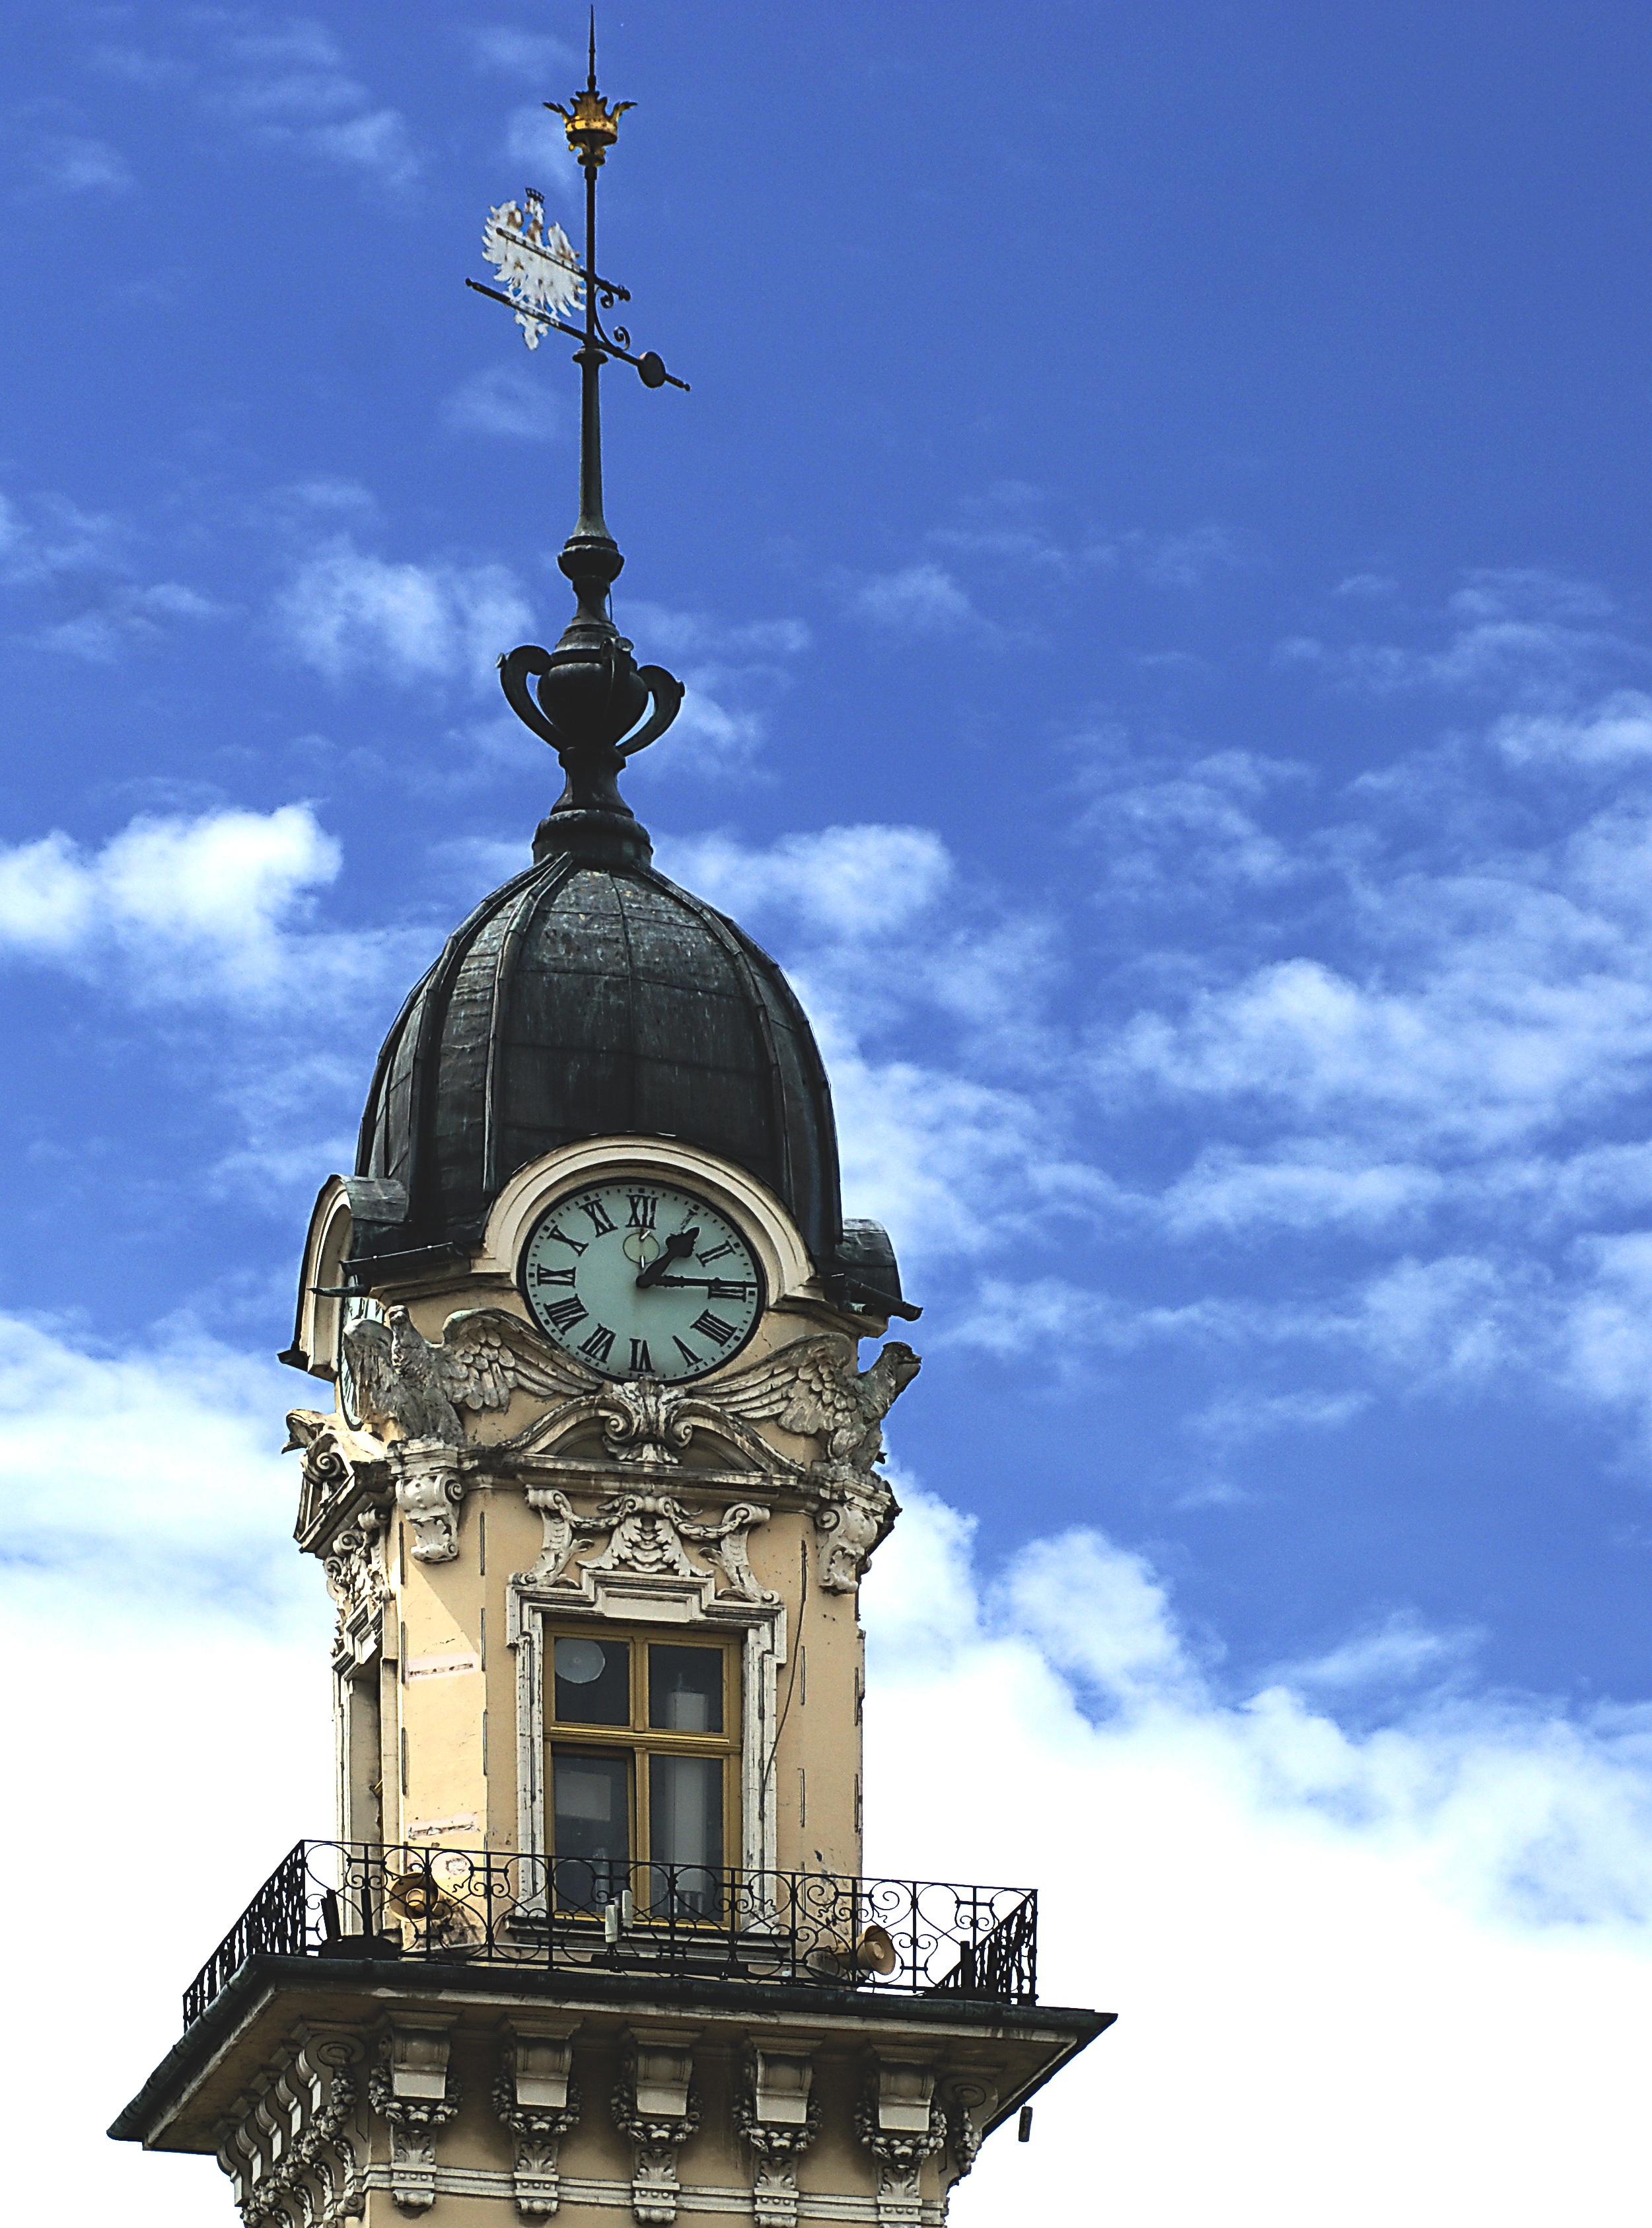
architecture, clock, monument, statue, tower, landmark, chapel, lighting, place of worship, clock tower, bell tower, luxury, spire, steeple, dome, ornaments, architectural, facades, the old town, the city centre, malopolska, town hall tower, the tradition of, new filtrate, architectural styles, walking frame